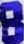
Number: 8